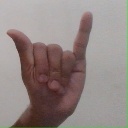
अक्षर: य